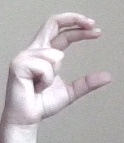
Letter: thal